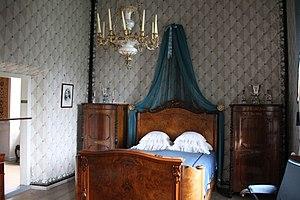
Le manoir de Louhisaari est un manoir situé dans le quartier Askainen de Masku en Finlande.